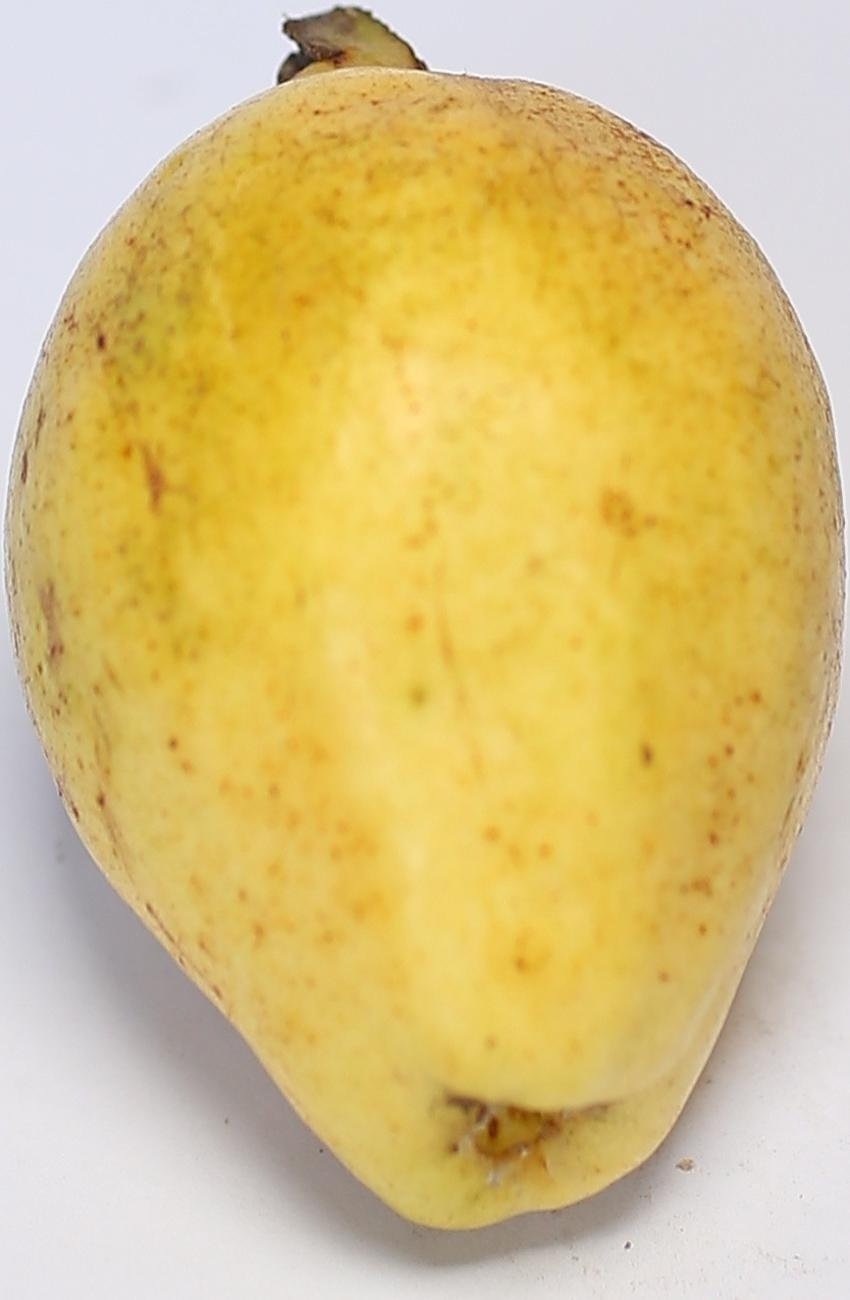
Maturity: ripe
Variety: riyali